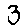
Label: 3